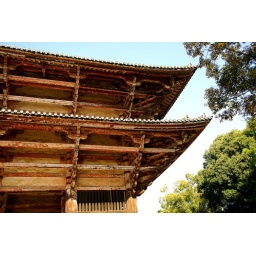
Largest wooden building in the world, built in the year 752 and rebuilt in 1709.